Royal Tombs of Selca e Poshtme

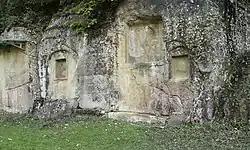
Part of the facade of Tomb IV

Tomb IV has a 5 m high facade with two separately carved Ionic columns and the entablature and tympanum of a temple. It is the most monumental of all. The facade is no longer in situ, though some parts can be seen on the ground. There was originally a double leaved stone door. The slots in the threshold are clearly visible. The burial chamber roofed is carved into a barrel vault and was originally covered in painted plaster. The chamber contains a single sarcophagus of stone slabs, which was robbed in antiquity. The grave dates from the second half of the 3rd century BC. Seven niches are carved into the rock of the long facade, partially covered with inscriptions that could have been made by the builder or the work supervisor, according to archaeologists. They date from the 1st century BC